Kevin Pillar

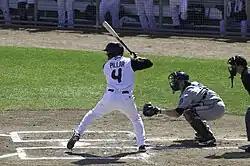
Pillar with the Lansing Lugnuts in 2012.

Pillar began the 2012 minor league season with the Single-A Lansing Lugnuts of the Midwest League, where he recorded a .322 batting average (3rd in the league) with a .390 on base percentage (4th in the league), and stole 35 bases (5th in the league; while being caught 6 times) in 86 games. He was then promoted to the Advanced-A Dunedin Blue Jays, where he batted .323 and stole 16 bases (while being caught 3 times) in 42 games. His total of 51 steals in 2012 was the second-most in the Blue Jays organization, and 10th-most in the minor leagues. Considered an excellent defensive player, he played all three outfield positions. He was named the 2012 Midwest League Most Valuable Player, after also garnering mid-season and post-season All Star honors, and being named the best hitting prospect in the Midwest League by "Baseball America". He was also named a Topps Class A All Star and an MiLB.com Organization All Star. He then played for the Salt River Rafters in the Arizona Fall League, batting a team-leading .371.